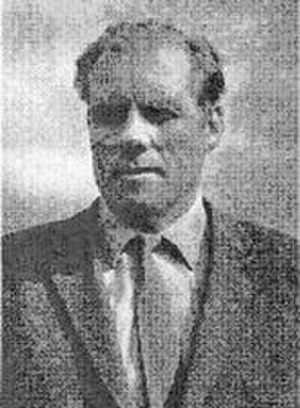
Karsten Hoydal
Karsten Hoydal var en færøsk forfatter og politiker. Han fik tildelt Mentanarvirðisløn M. A. Jacobsens to gange, første gang i 1961 og anden gang i 1988.